British blues

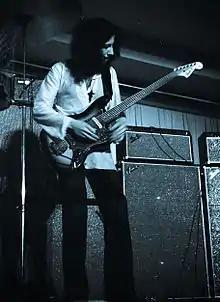
Peter Green performing with Fleetwood Mac in 1970

The blues boom overlapped, both chronologically and in terms of personnel, with the earlier, wider rhythm and blues phase, which had begun to peter out in the mid-1960s leaving a nucleus of instrumentalists with a wide knowledge of blues forms and techniques, which they would carry into the pursuit of more purist blues interests. Blues Incorporated and Mayall's Bluesbreakers were well known in the London jazz and emerging R&B circuits, but the Bluesbreakers began to gain some national and international attention, particularly after the release of "Blues Breakers with Eric Clapton" album (1966), considered one of the seminal British blues recordings. Produced by Mike Vernon, who later set up the Blue Horizon record label, it was notable for its driving rhythms and Clapton's rapid blues licks with a full distorted sound derived from a Gibson Les Paul and a Marshall amp. This sound became something of a classic combination for British blues (and later rock) guitarists, and also made clear the primacy of the guitar, seen as a distinctive characteristic of the subgenre. Clapton stated, "I spent most of my teens and early twenties studying the blues—the geography of it and the chronology of it, as well as how to play it". Peter Green started what is called "second great epoch of British blues", as he replaced Clapton in the Bluesbreakers after his departure to form Cream. In 1967, after one record with the Bluesbreakers, Green, with the Bluesbreaker's rhythm section Mick Fleetwood and John McVie, formed Peter Green's Fleetwood Mac, produced by Mike Vernon on the Blue Horizon label. One key factor in developing the popularity of the music in the UK and across Europe in the early 1960s was the success of the American Folk Blues Festival tours, organised by German promoters Horst Lippmann and Fritz Rau.